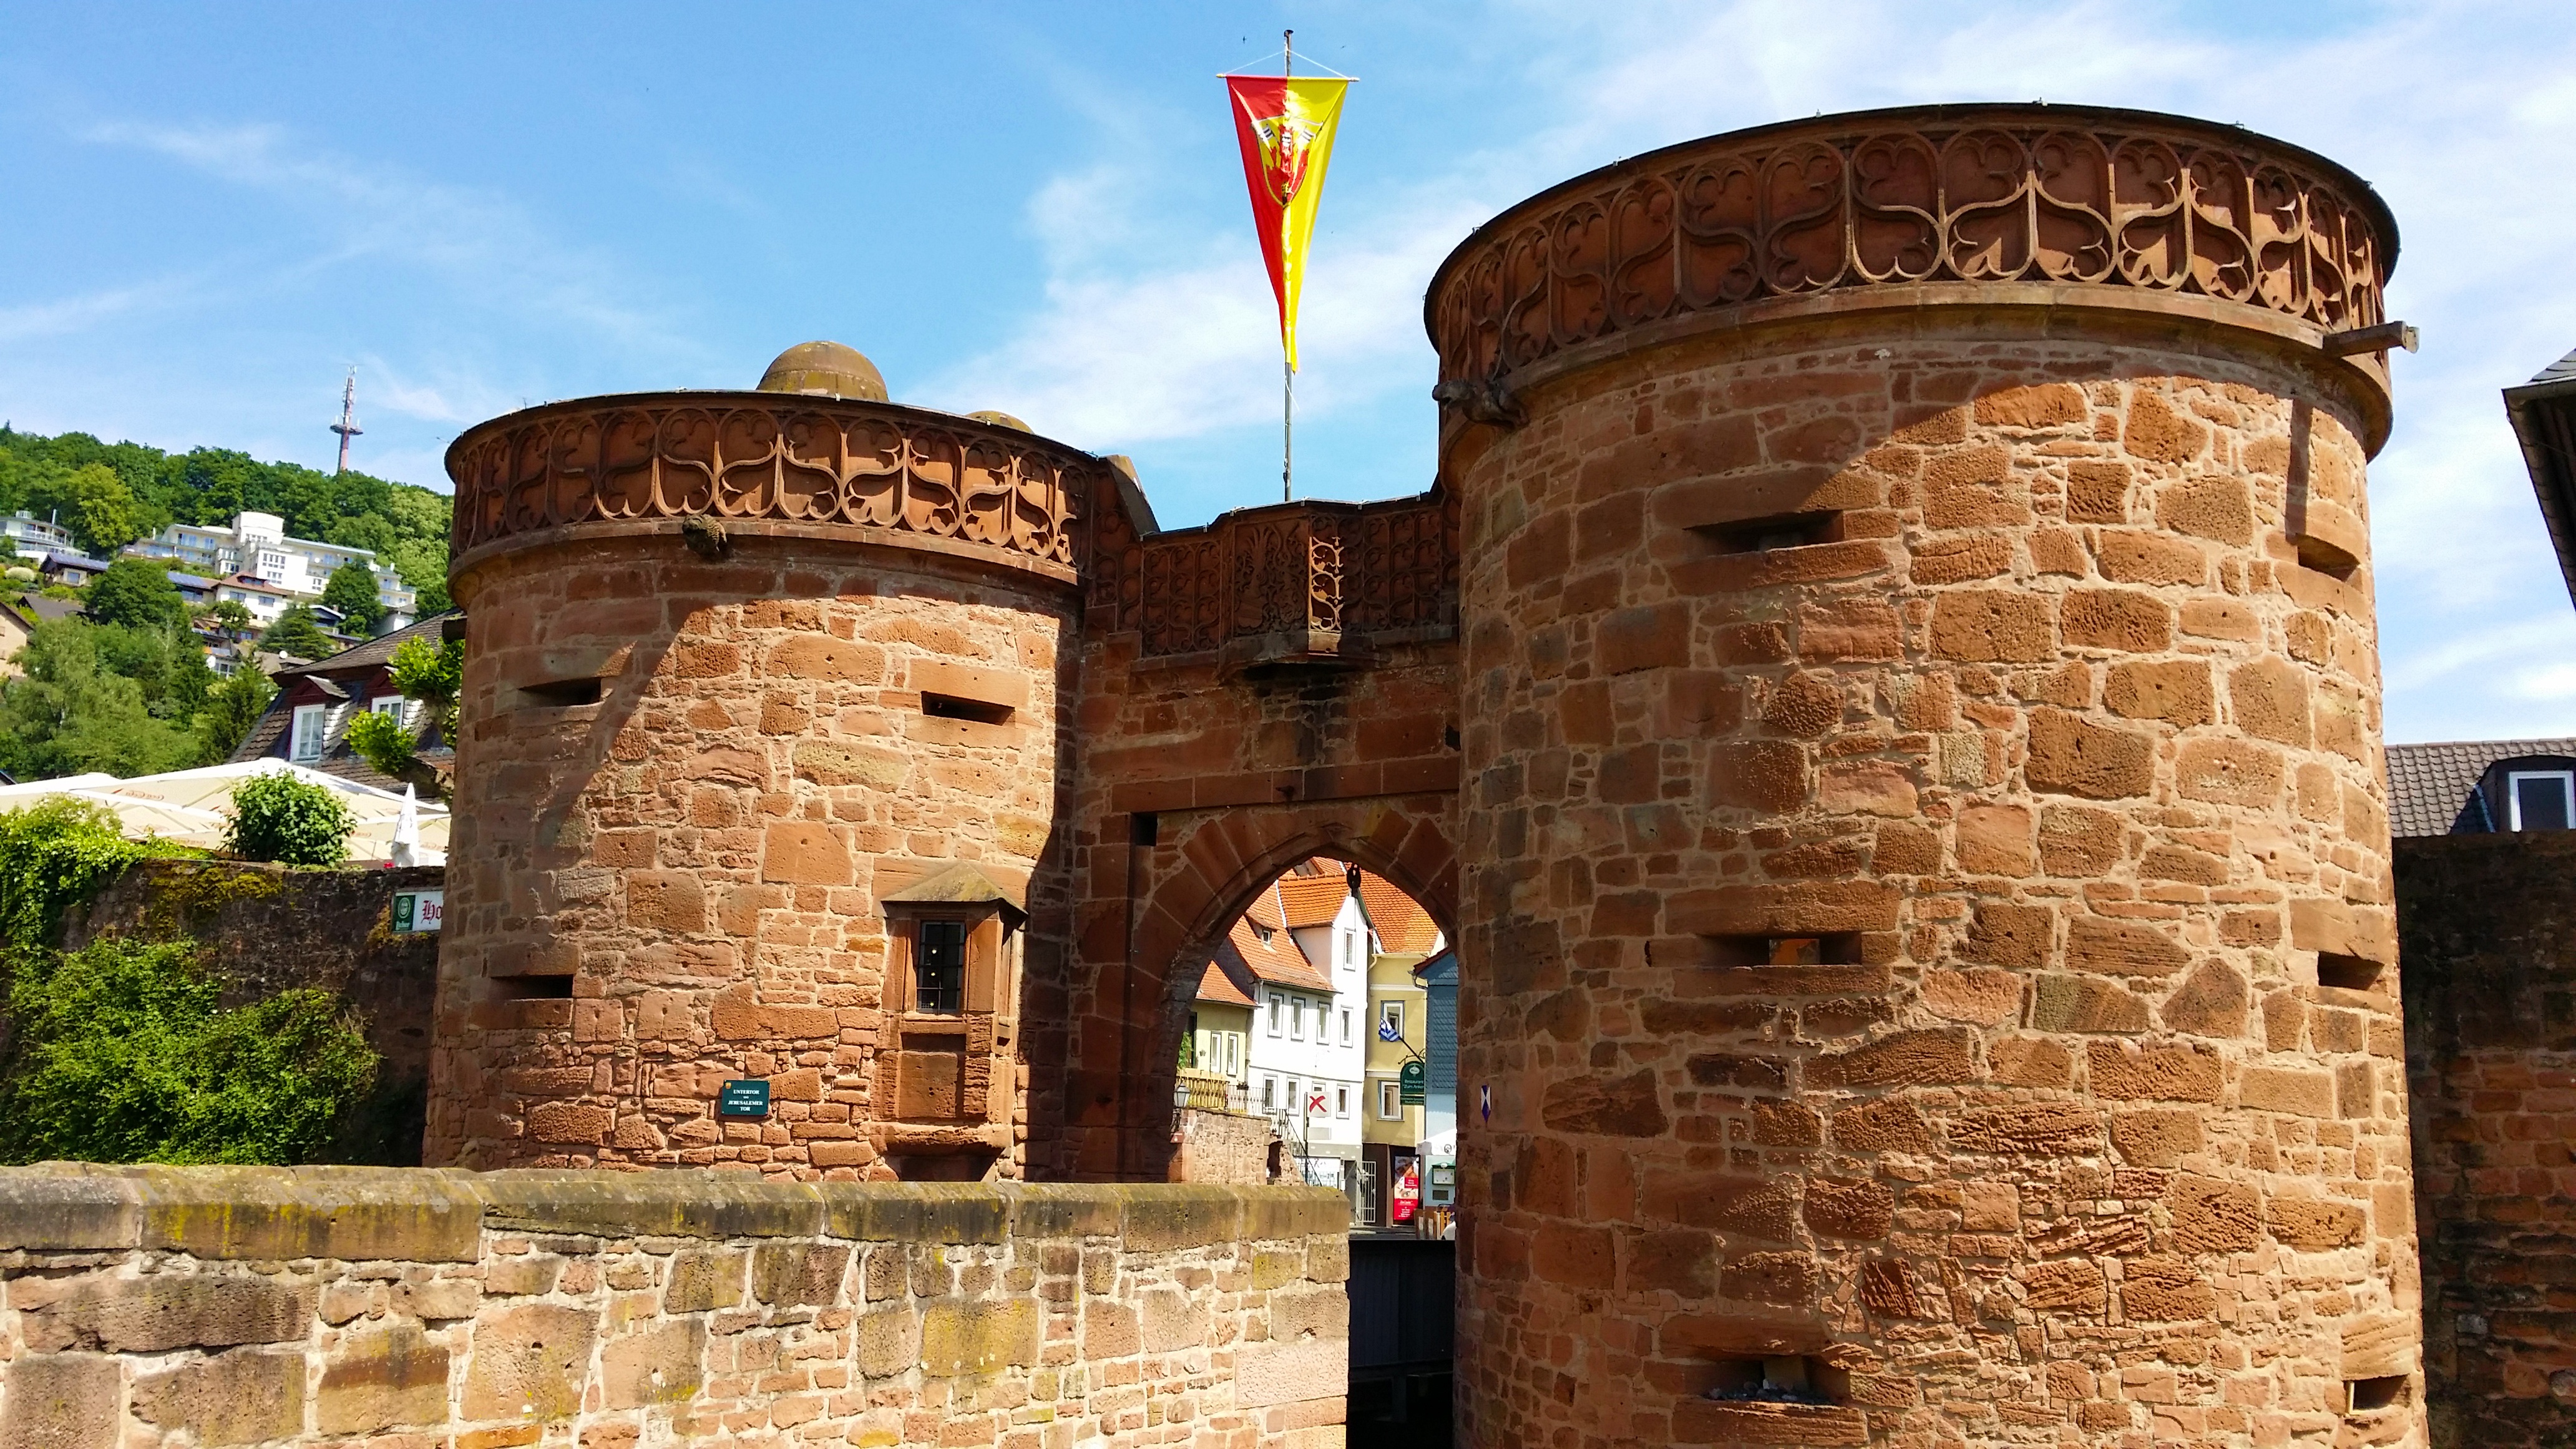
town, wall, travel, arch, castle, landmark, fortification, tourism, old town, fortress, temple, ruins, history, middle ages, city wall, bulwark, ancient history, b dingen, jerusalem gate